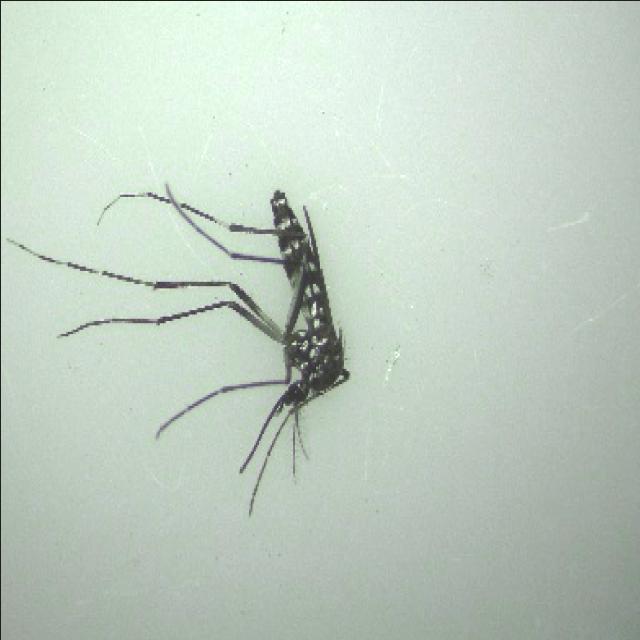
Species: aedes_albopictus